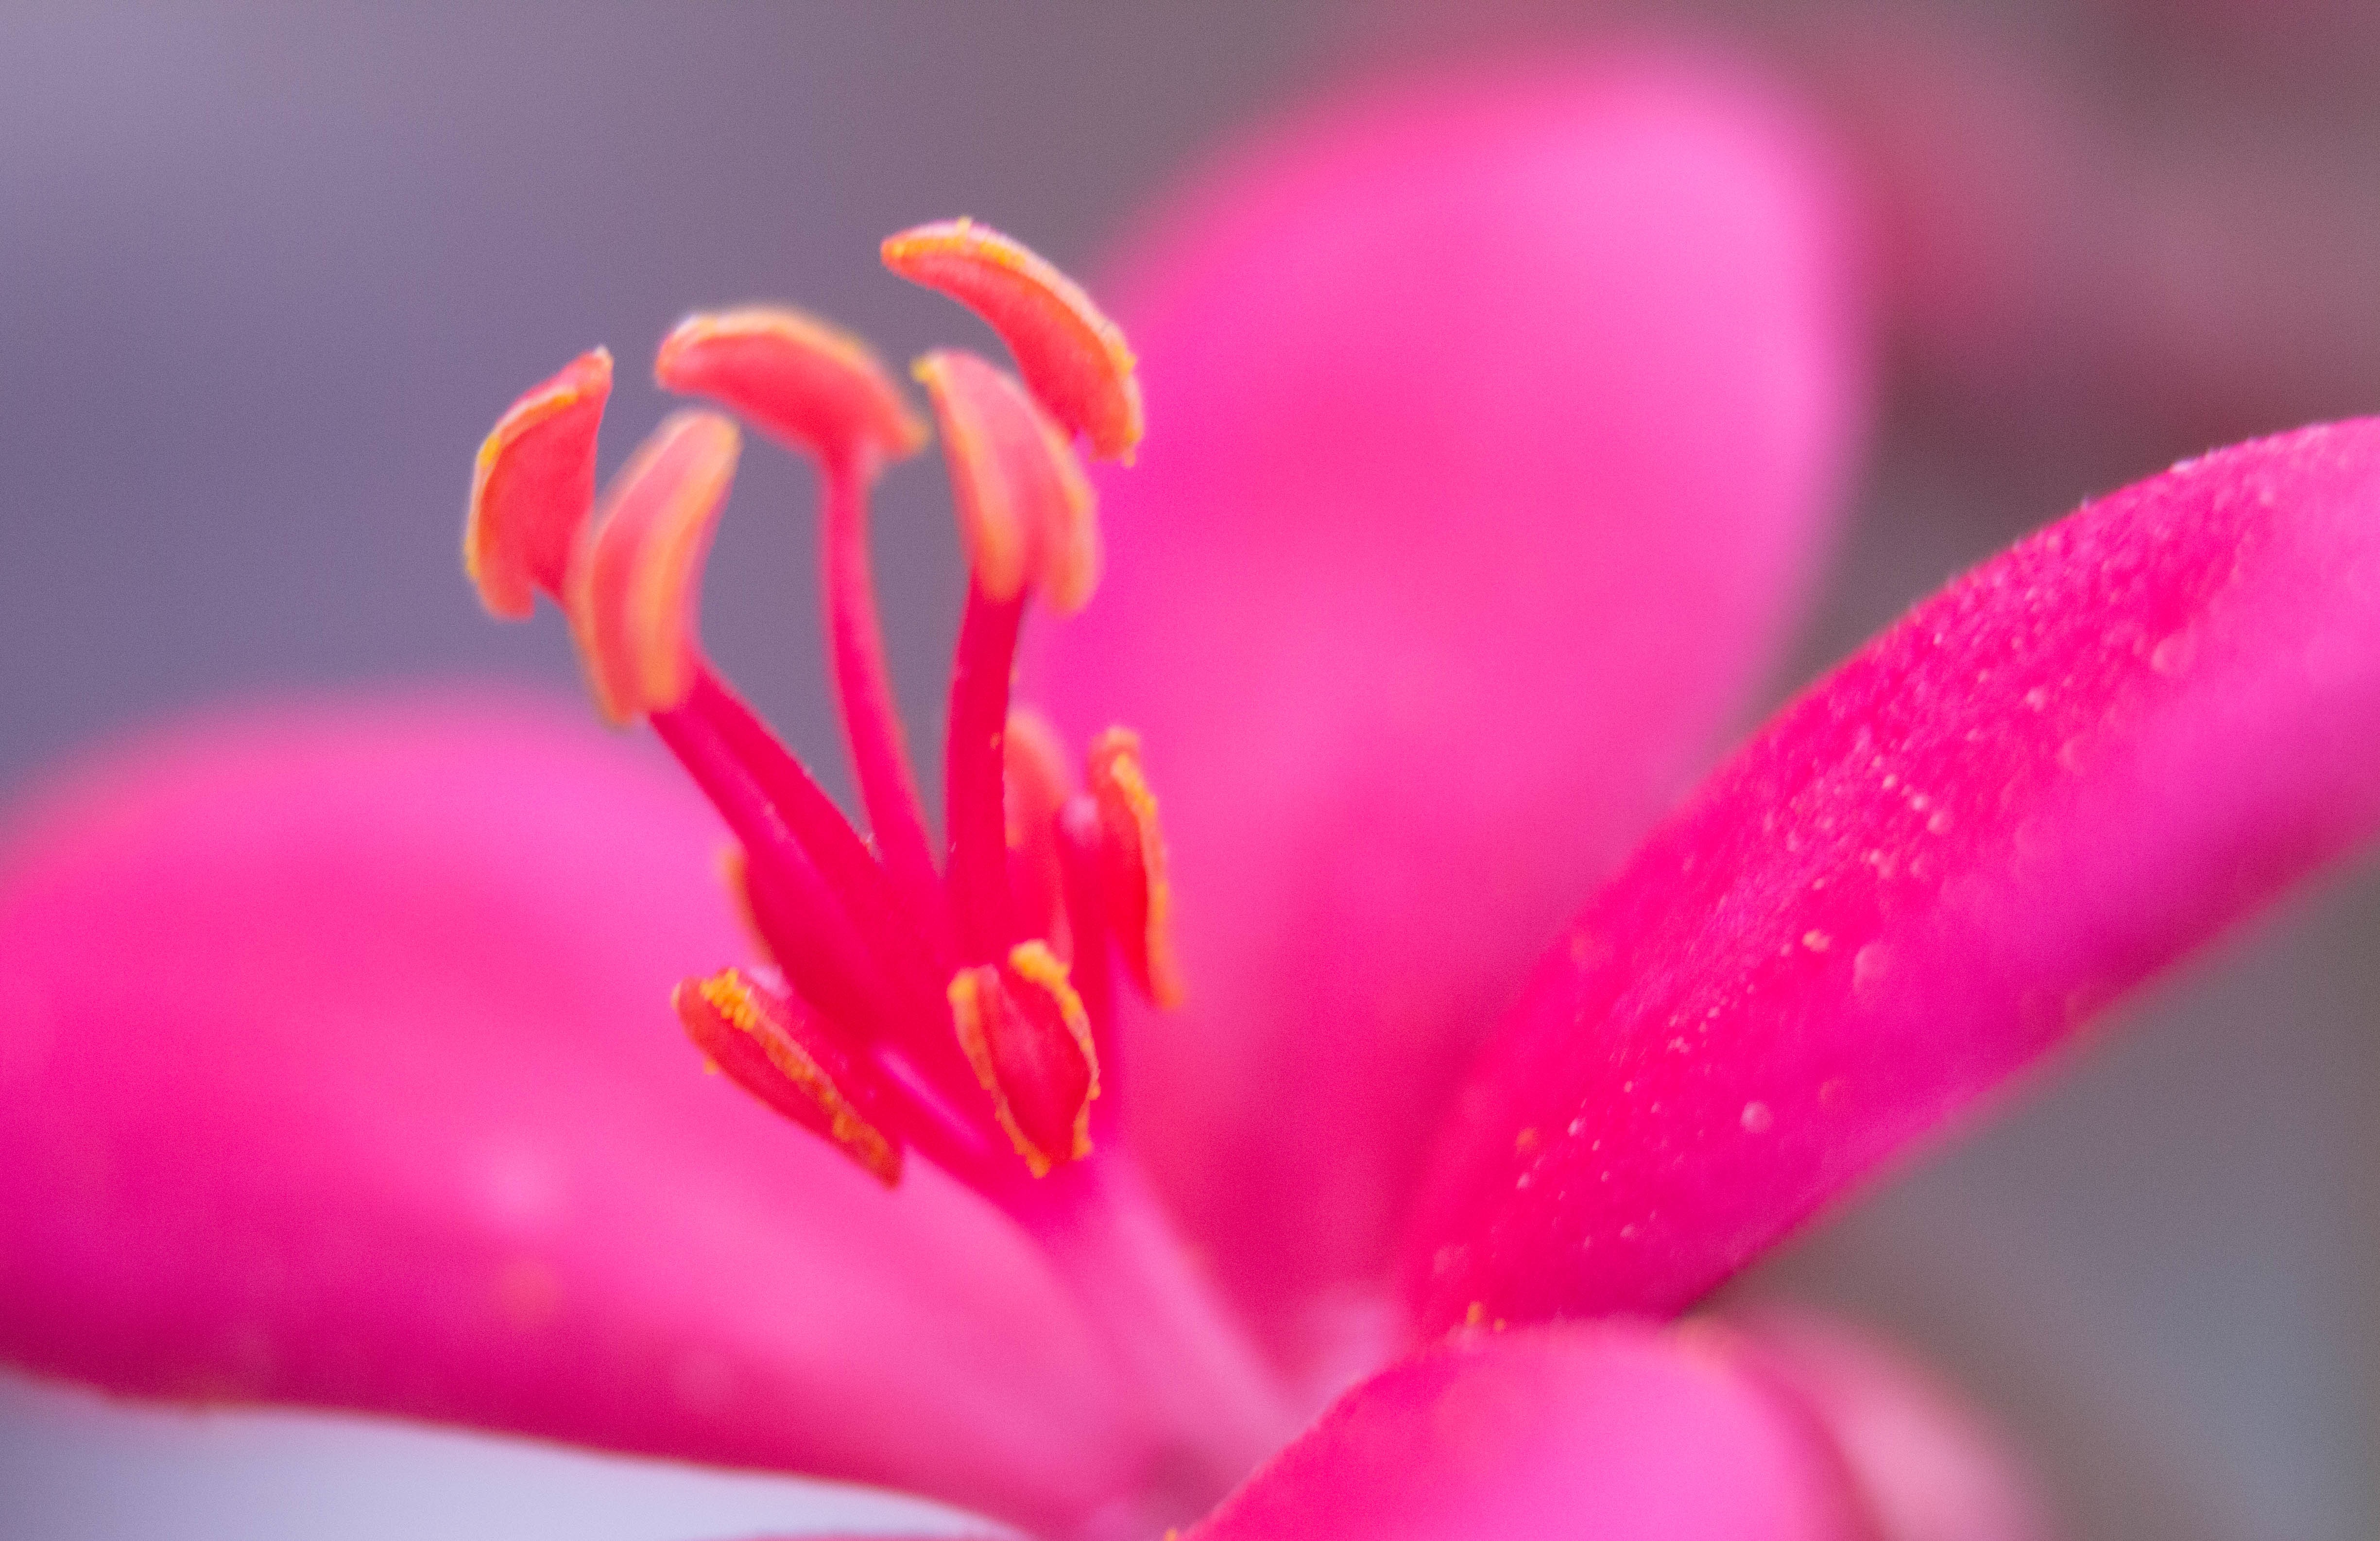
blossom, plant, photography, flower, petal, red, pink, flora, close up, macro photography, flowering plant, land plant